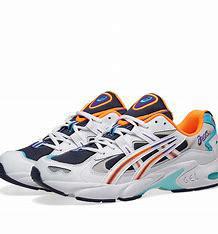
Brand: Asics
Model: Gel Kayano 5 OG